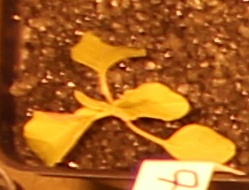
Label: Redroot Pigweed